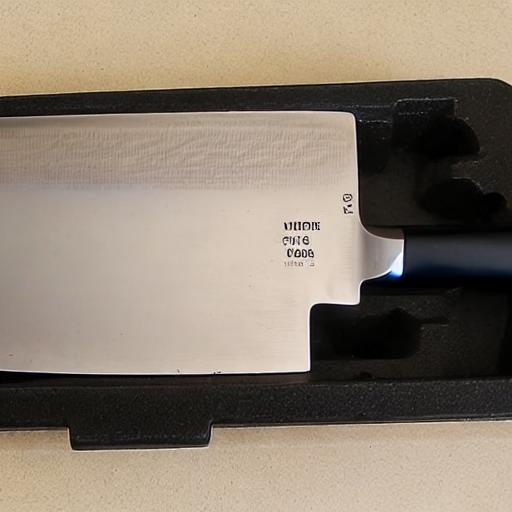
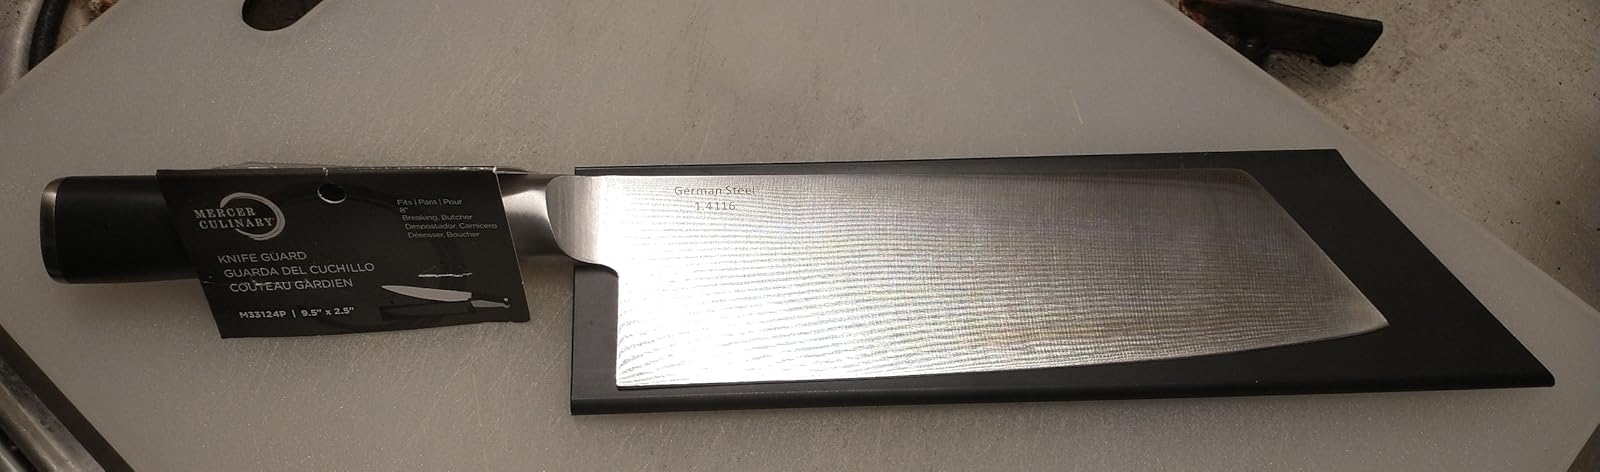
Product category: items_knife
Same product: no